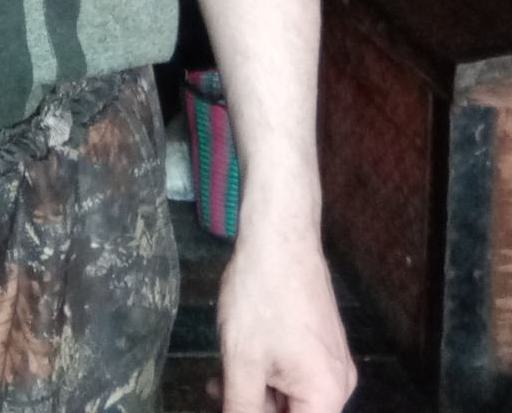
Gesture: no_gesture